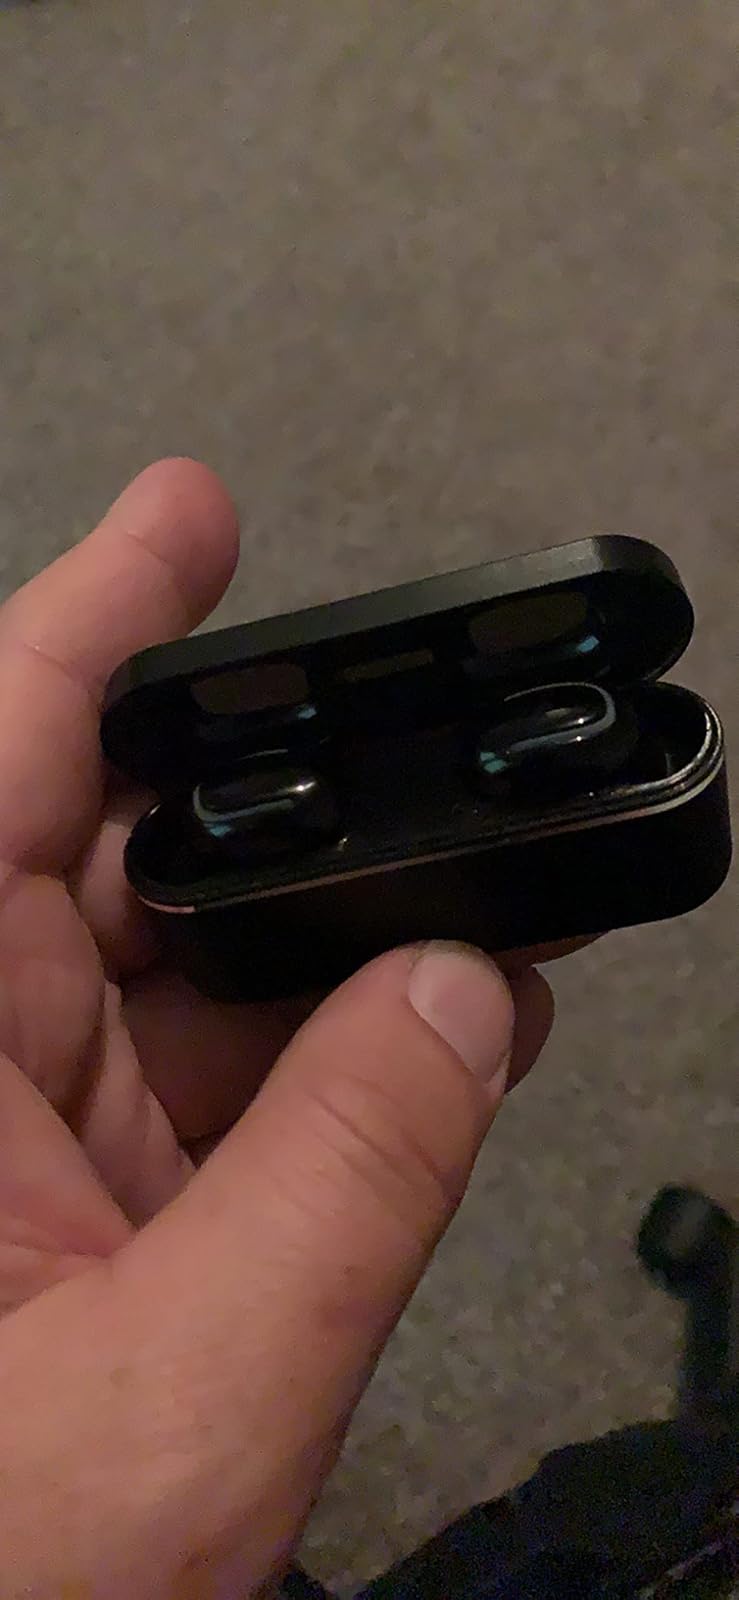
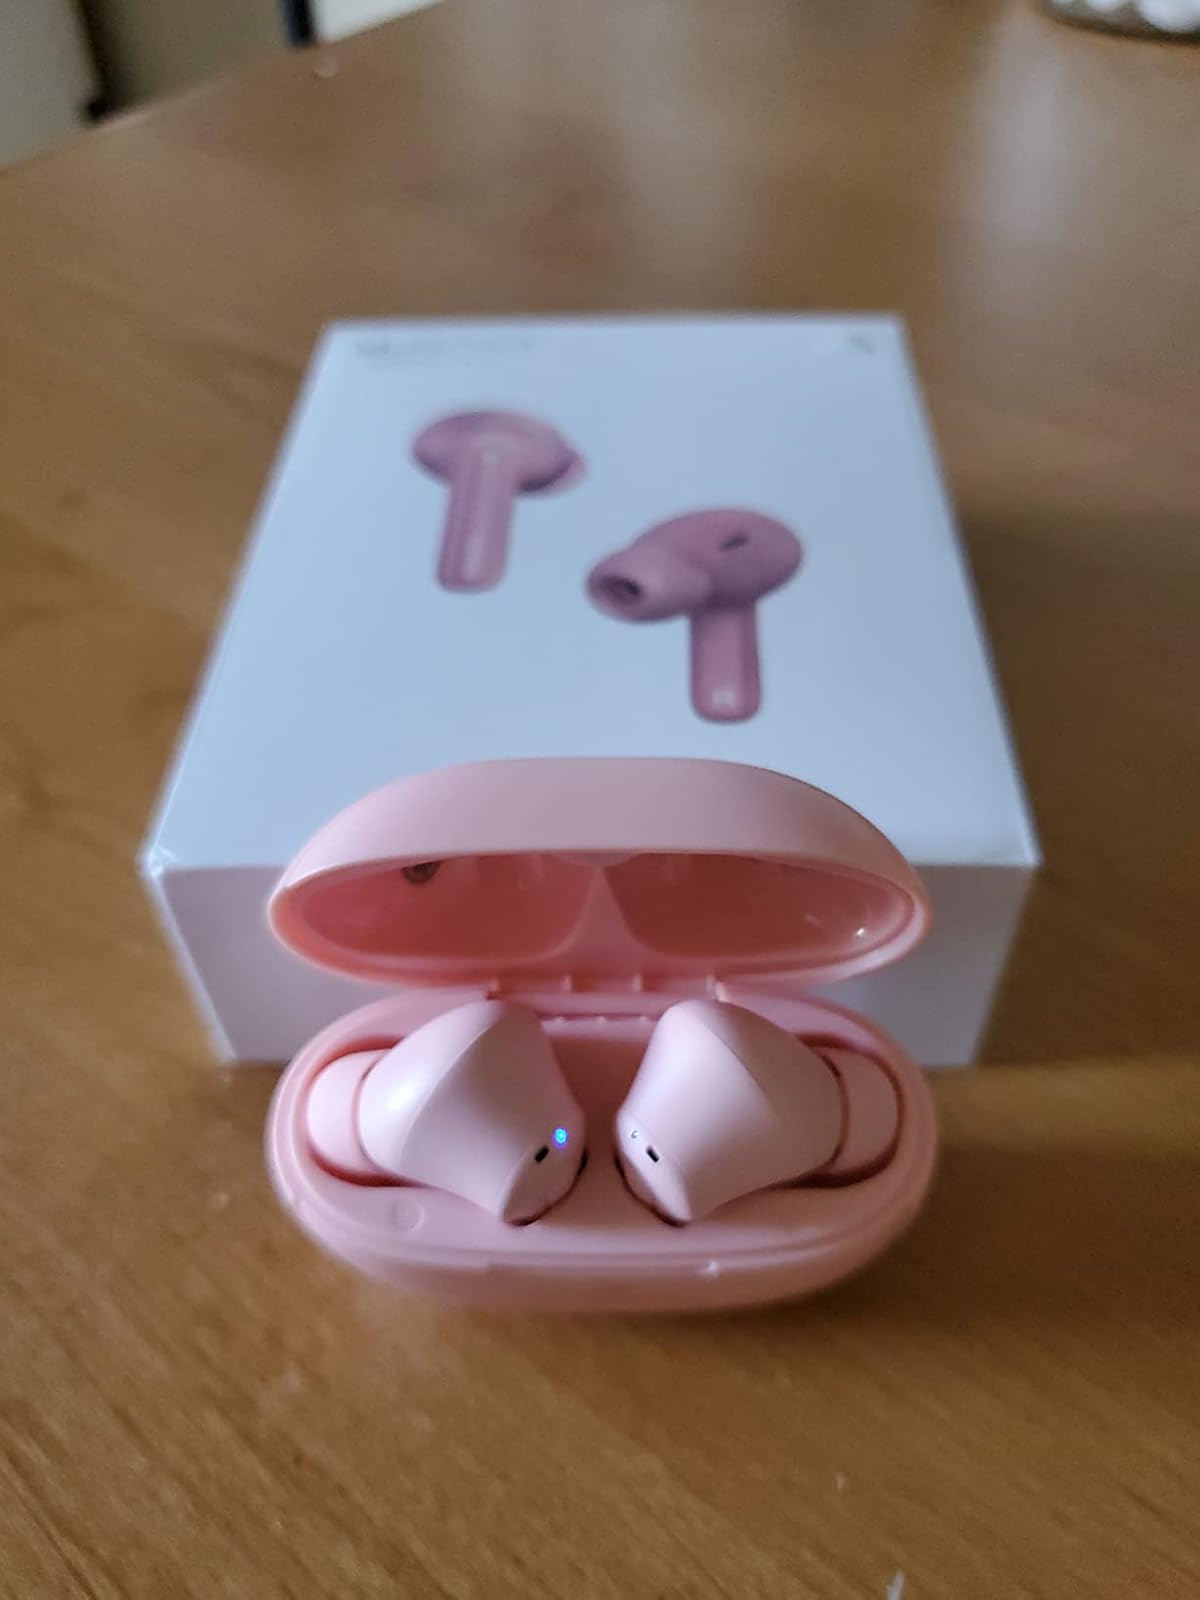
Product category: earbuds
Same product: no